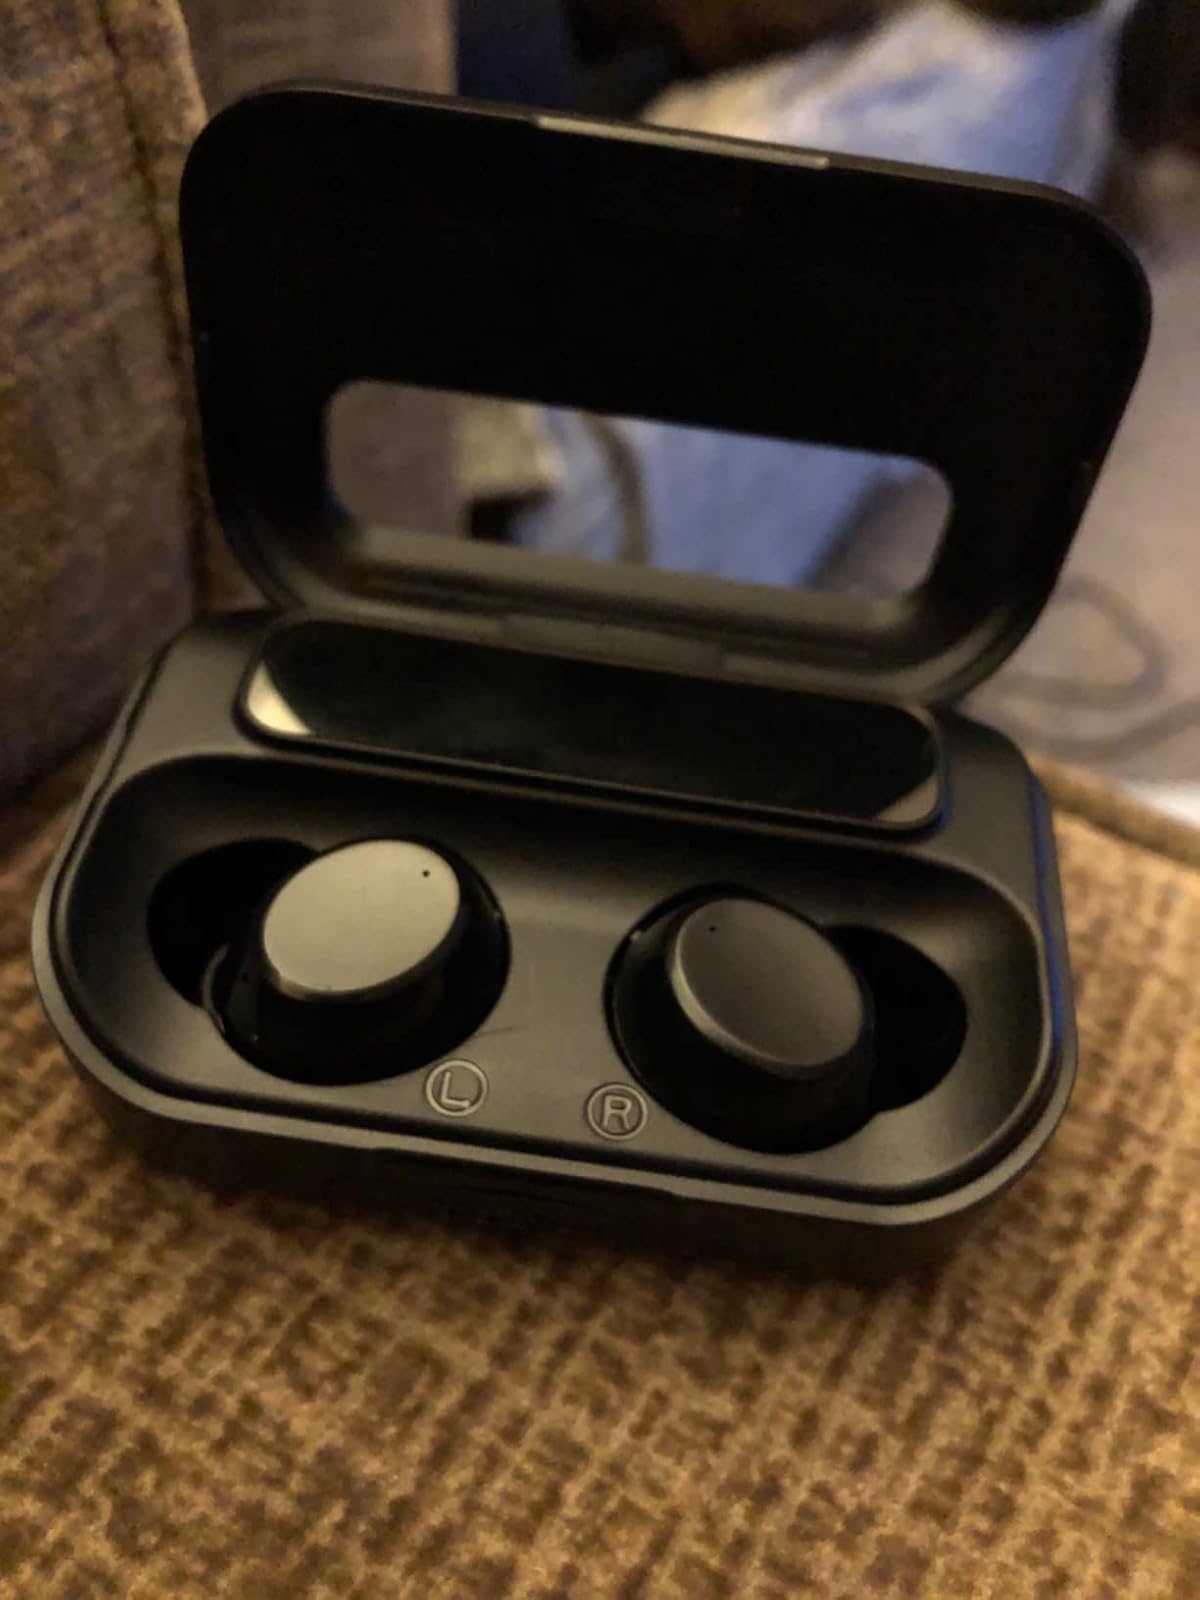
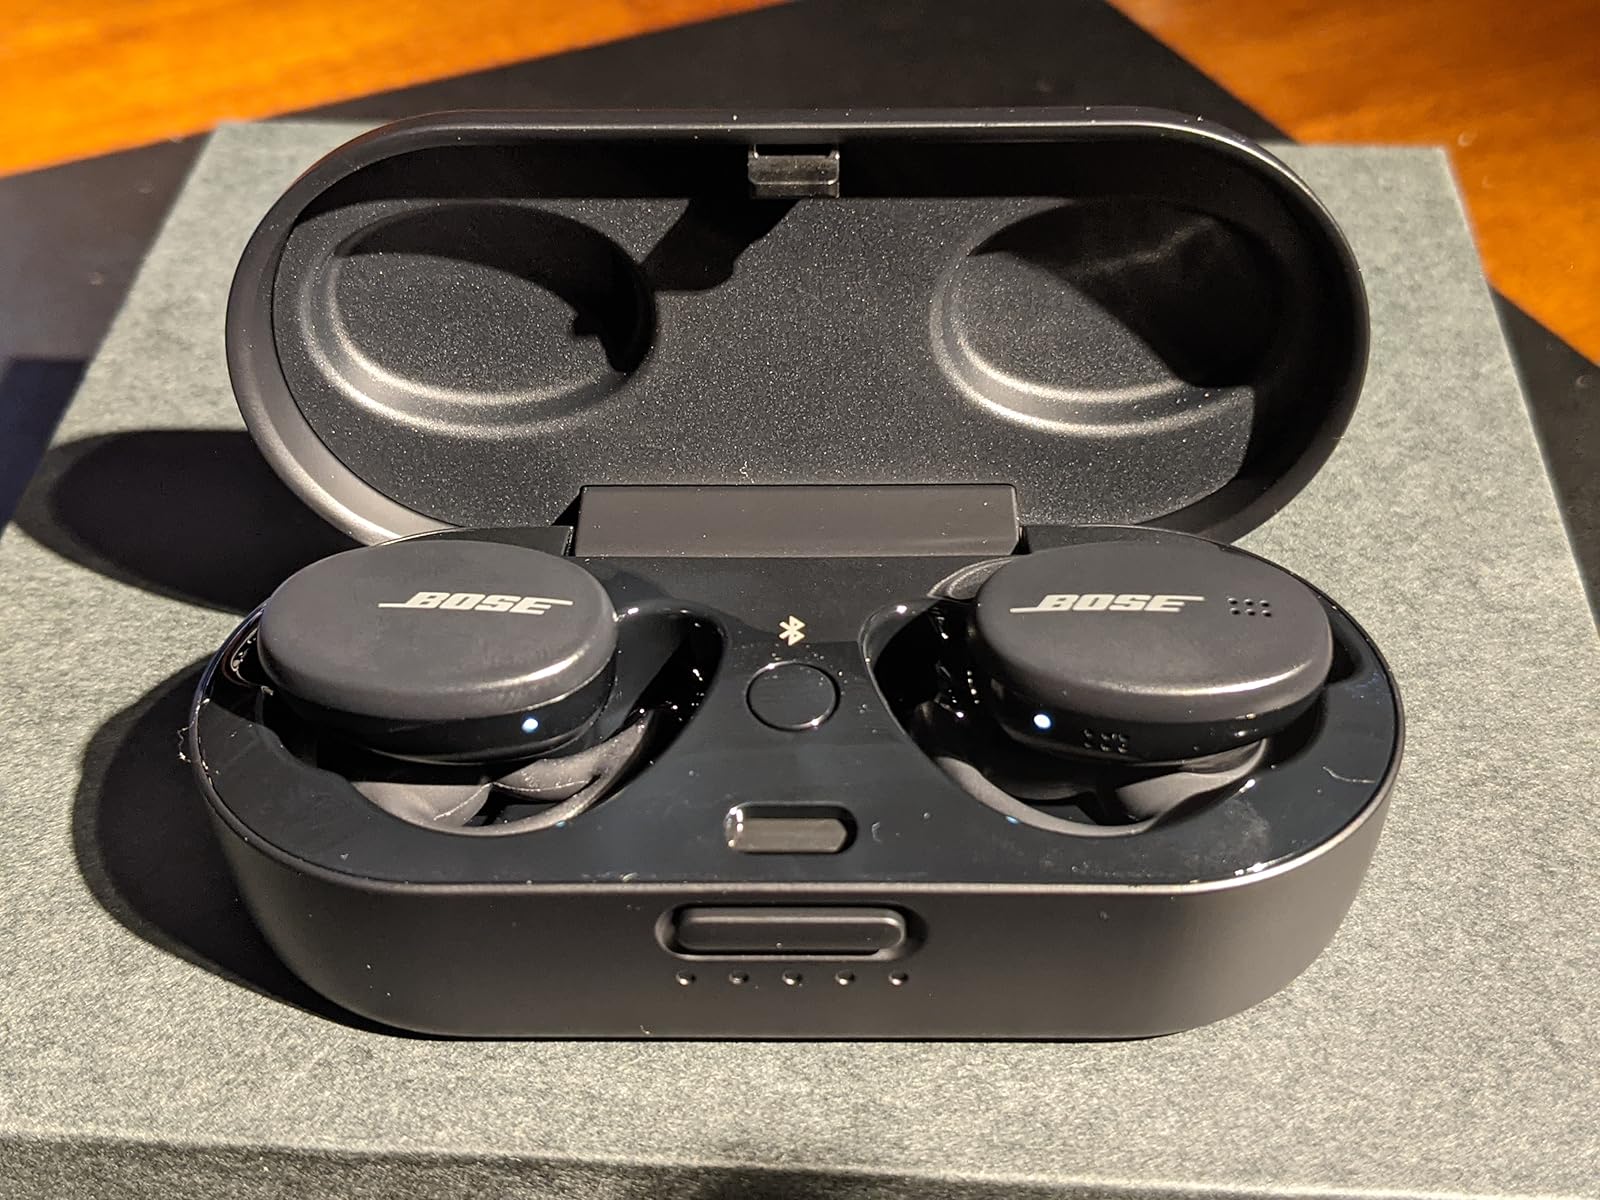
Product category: earbuds
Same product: no